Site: brandenburg
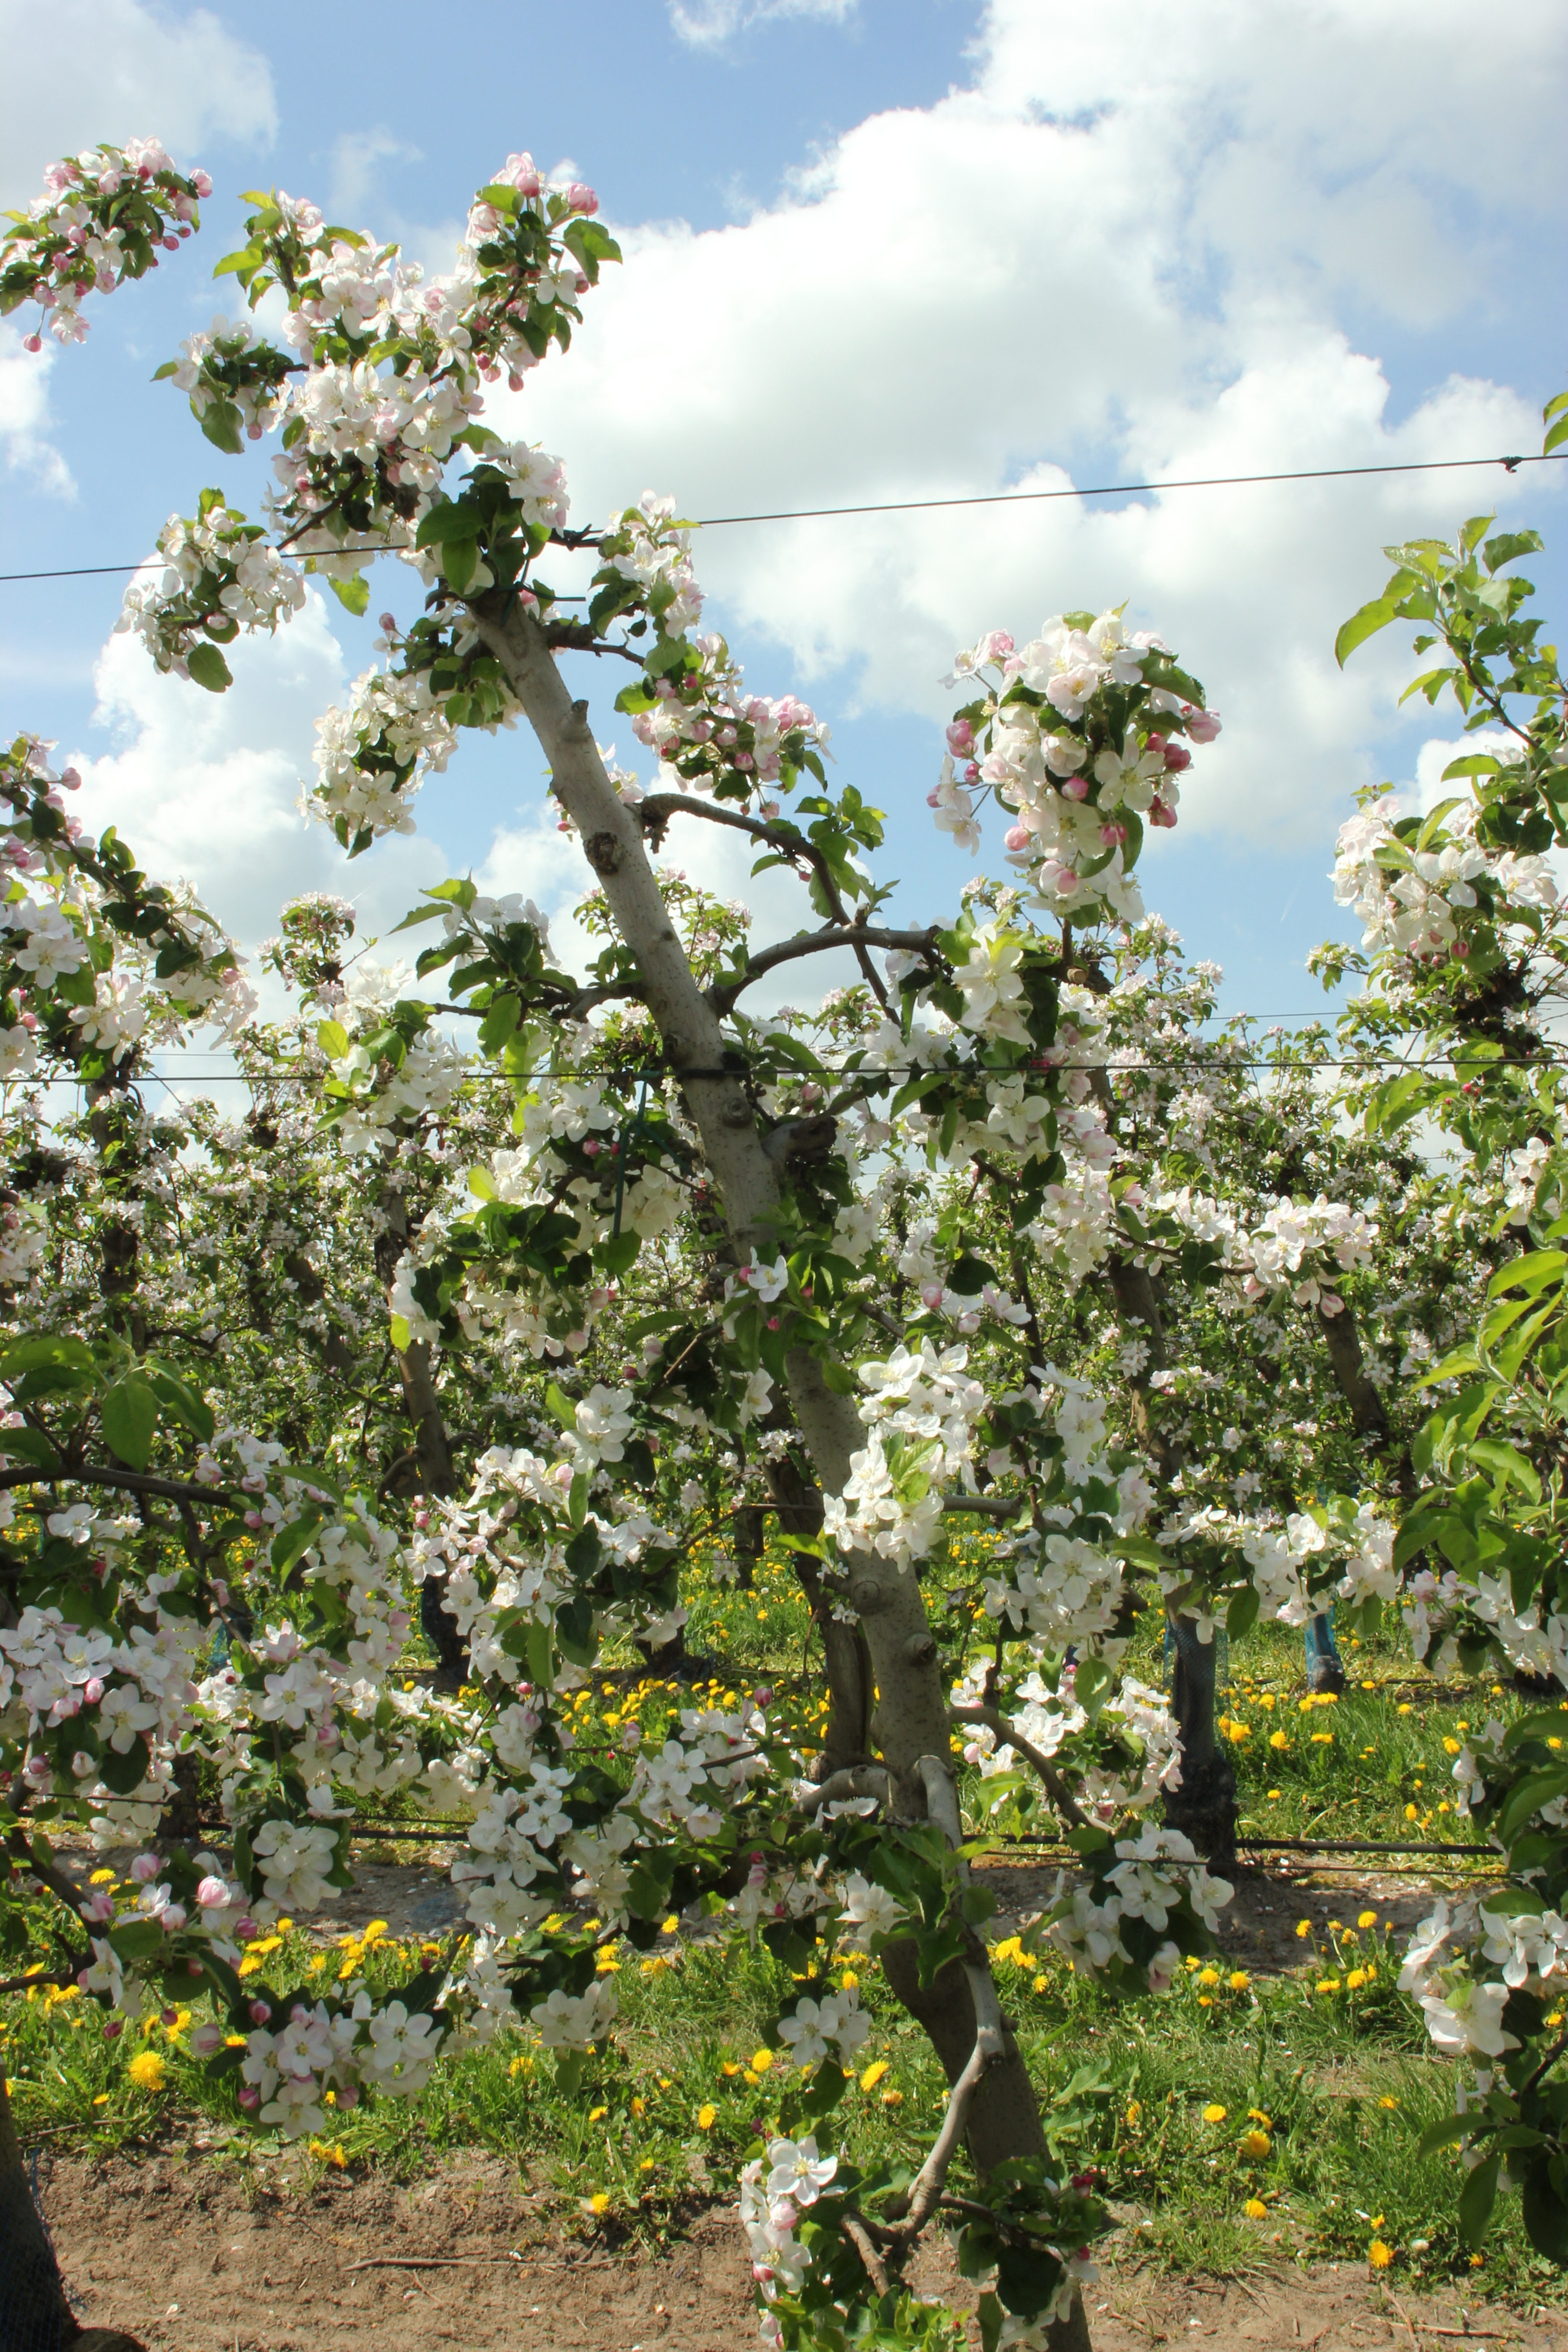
Growth stage (BBCH 65): Flowering